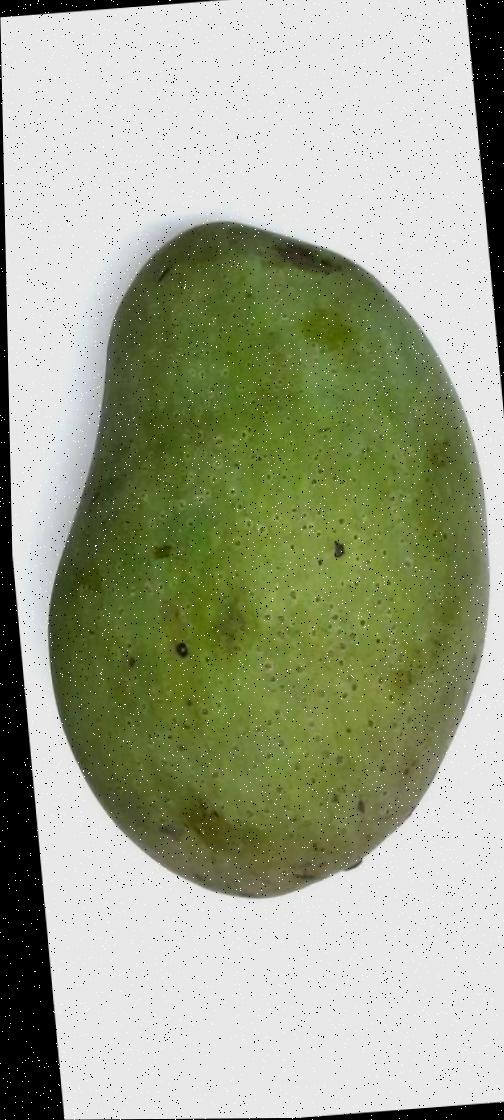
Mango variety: Fazli Shurmai